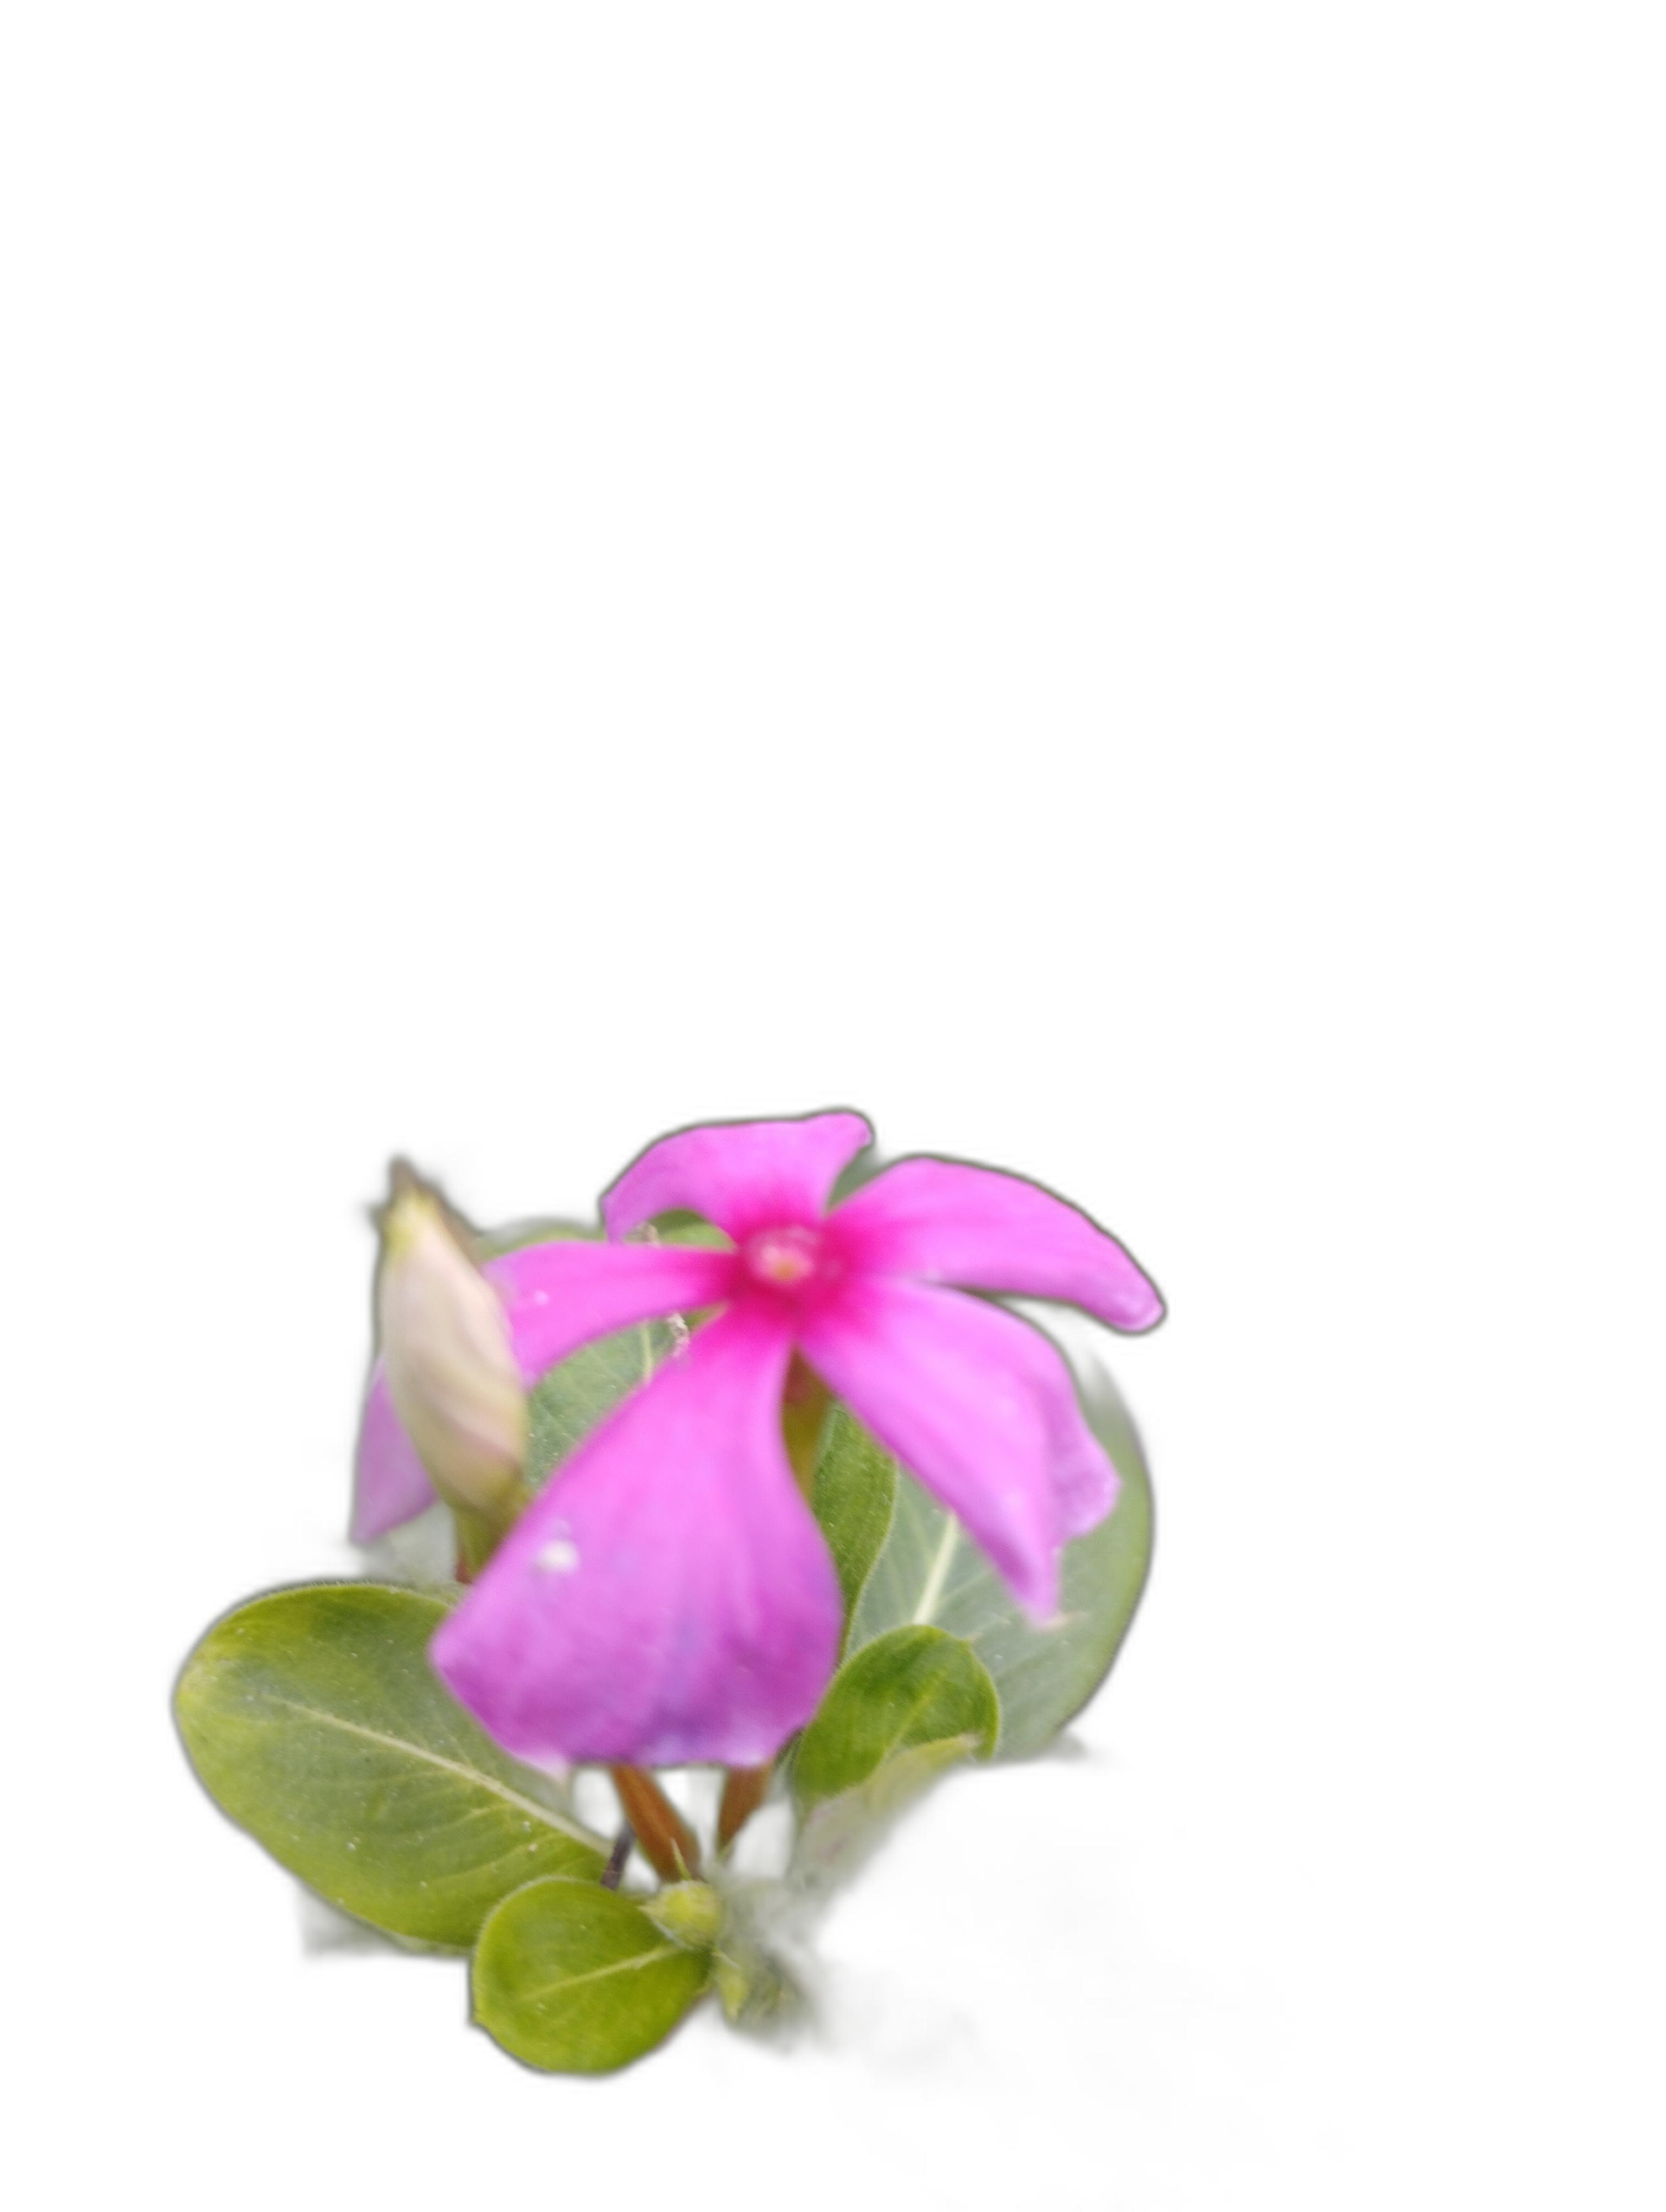
Label: Madagascar periwinkle